Mercurio the 4-D Man

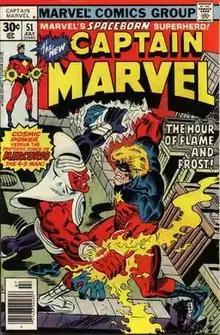
Mercurio battles Captain Marvel in "Captain Marvel" #51 (Jul. 1977) Art by Al Milgrom and Irv Watanabe.

Mercurio the 4-D Man is a fictional character appearing in American comic books published by Marvel Comics.